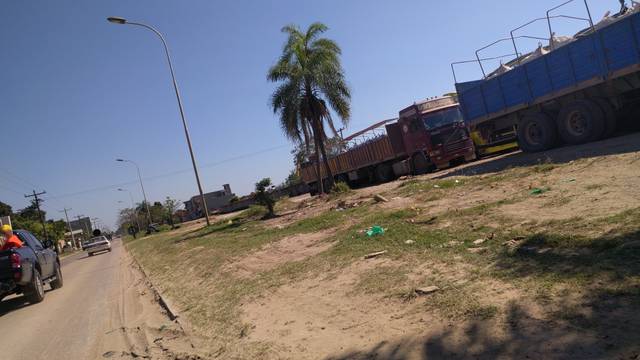
Region: Bolivia
Coordinates: -17.851, -63.2